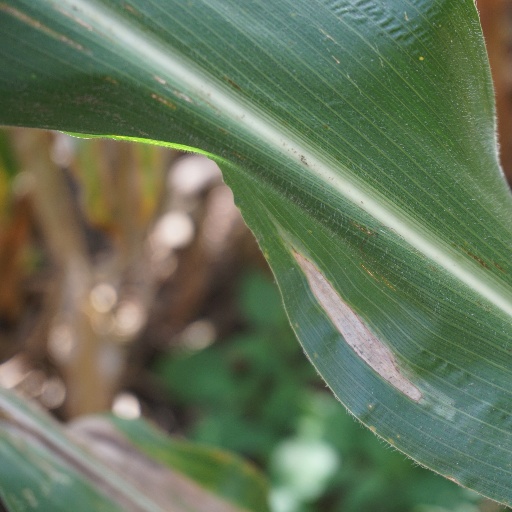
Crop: maize; corn